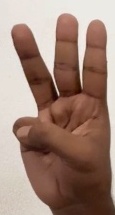
ASL sign: W